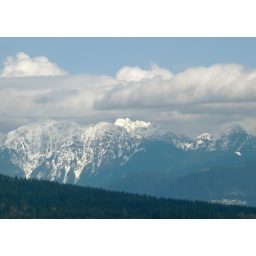
A beautiful day shows off the snow capped mountains with white clouds above